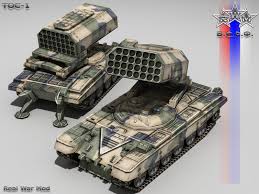
Label: Self Propelled Artillery